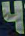
Number: 4